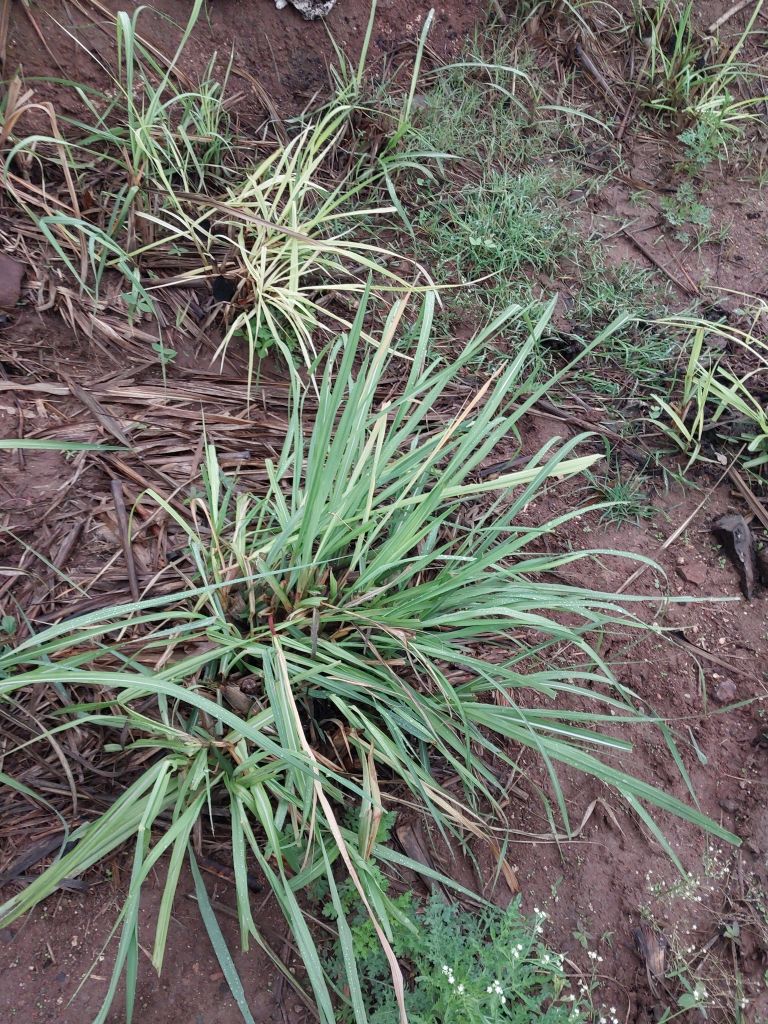
Label: Grassy shoot